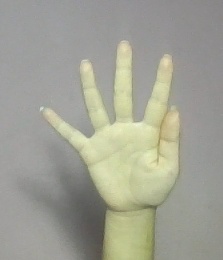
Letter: sheen